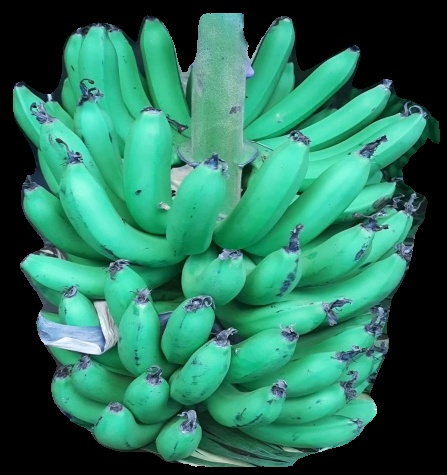
Variety: pachbale
Grade: grade1